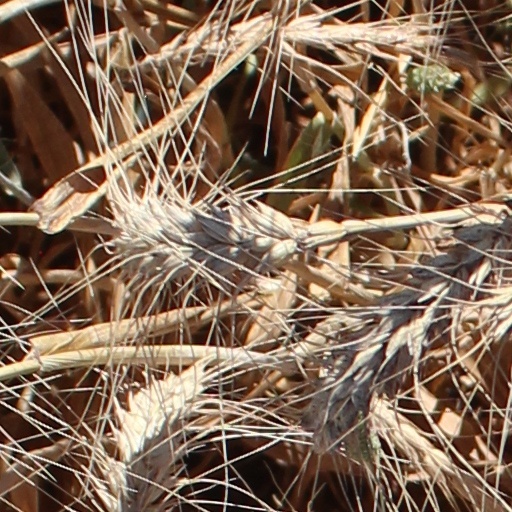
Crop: wheat